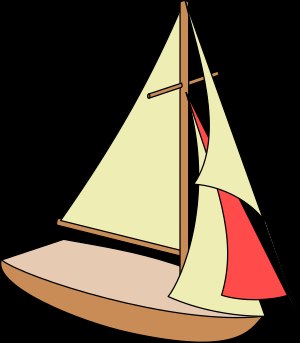
Klyver
Klyver
En klyver er i skibsterminologi betegnelsen for et trekantet forsejl, som sættes på et forstag mellem fokkemast og bovspryd.